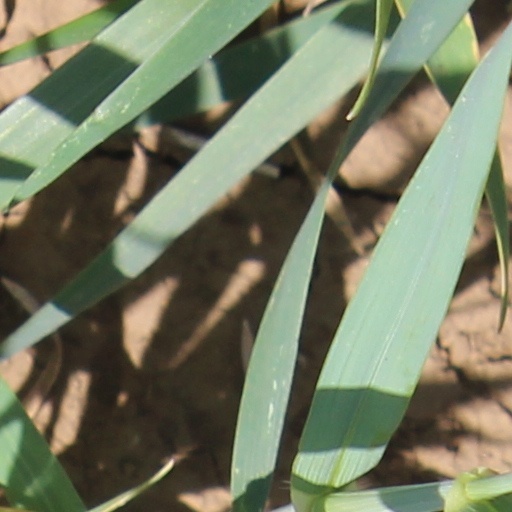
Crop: wheat